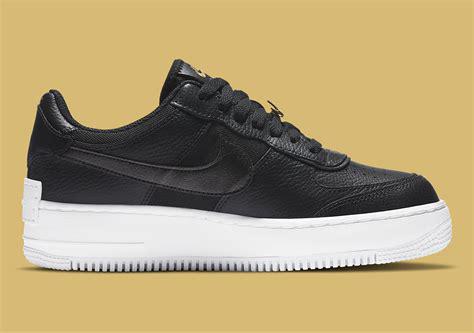
Brand: Nike
Model: Air Force 1 Shadow